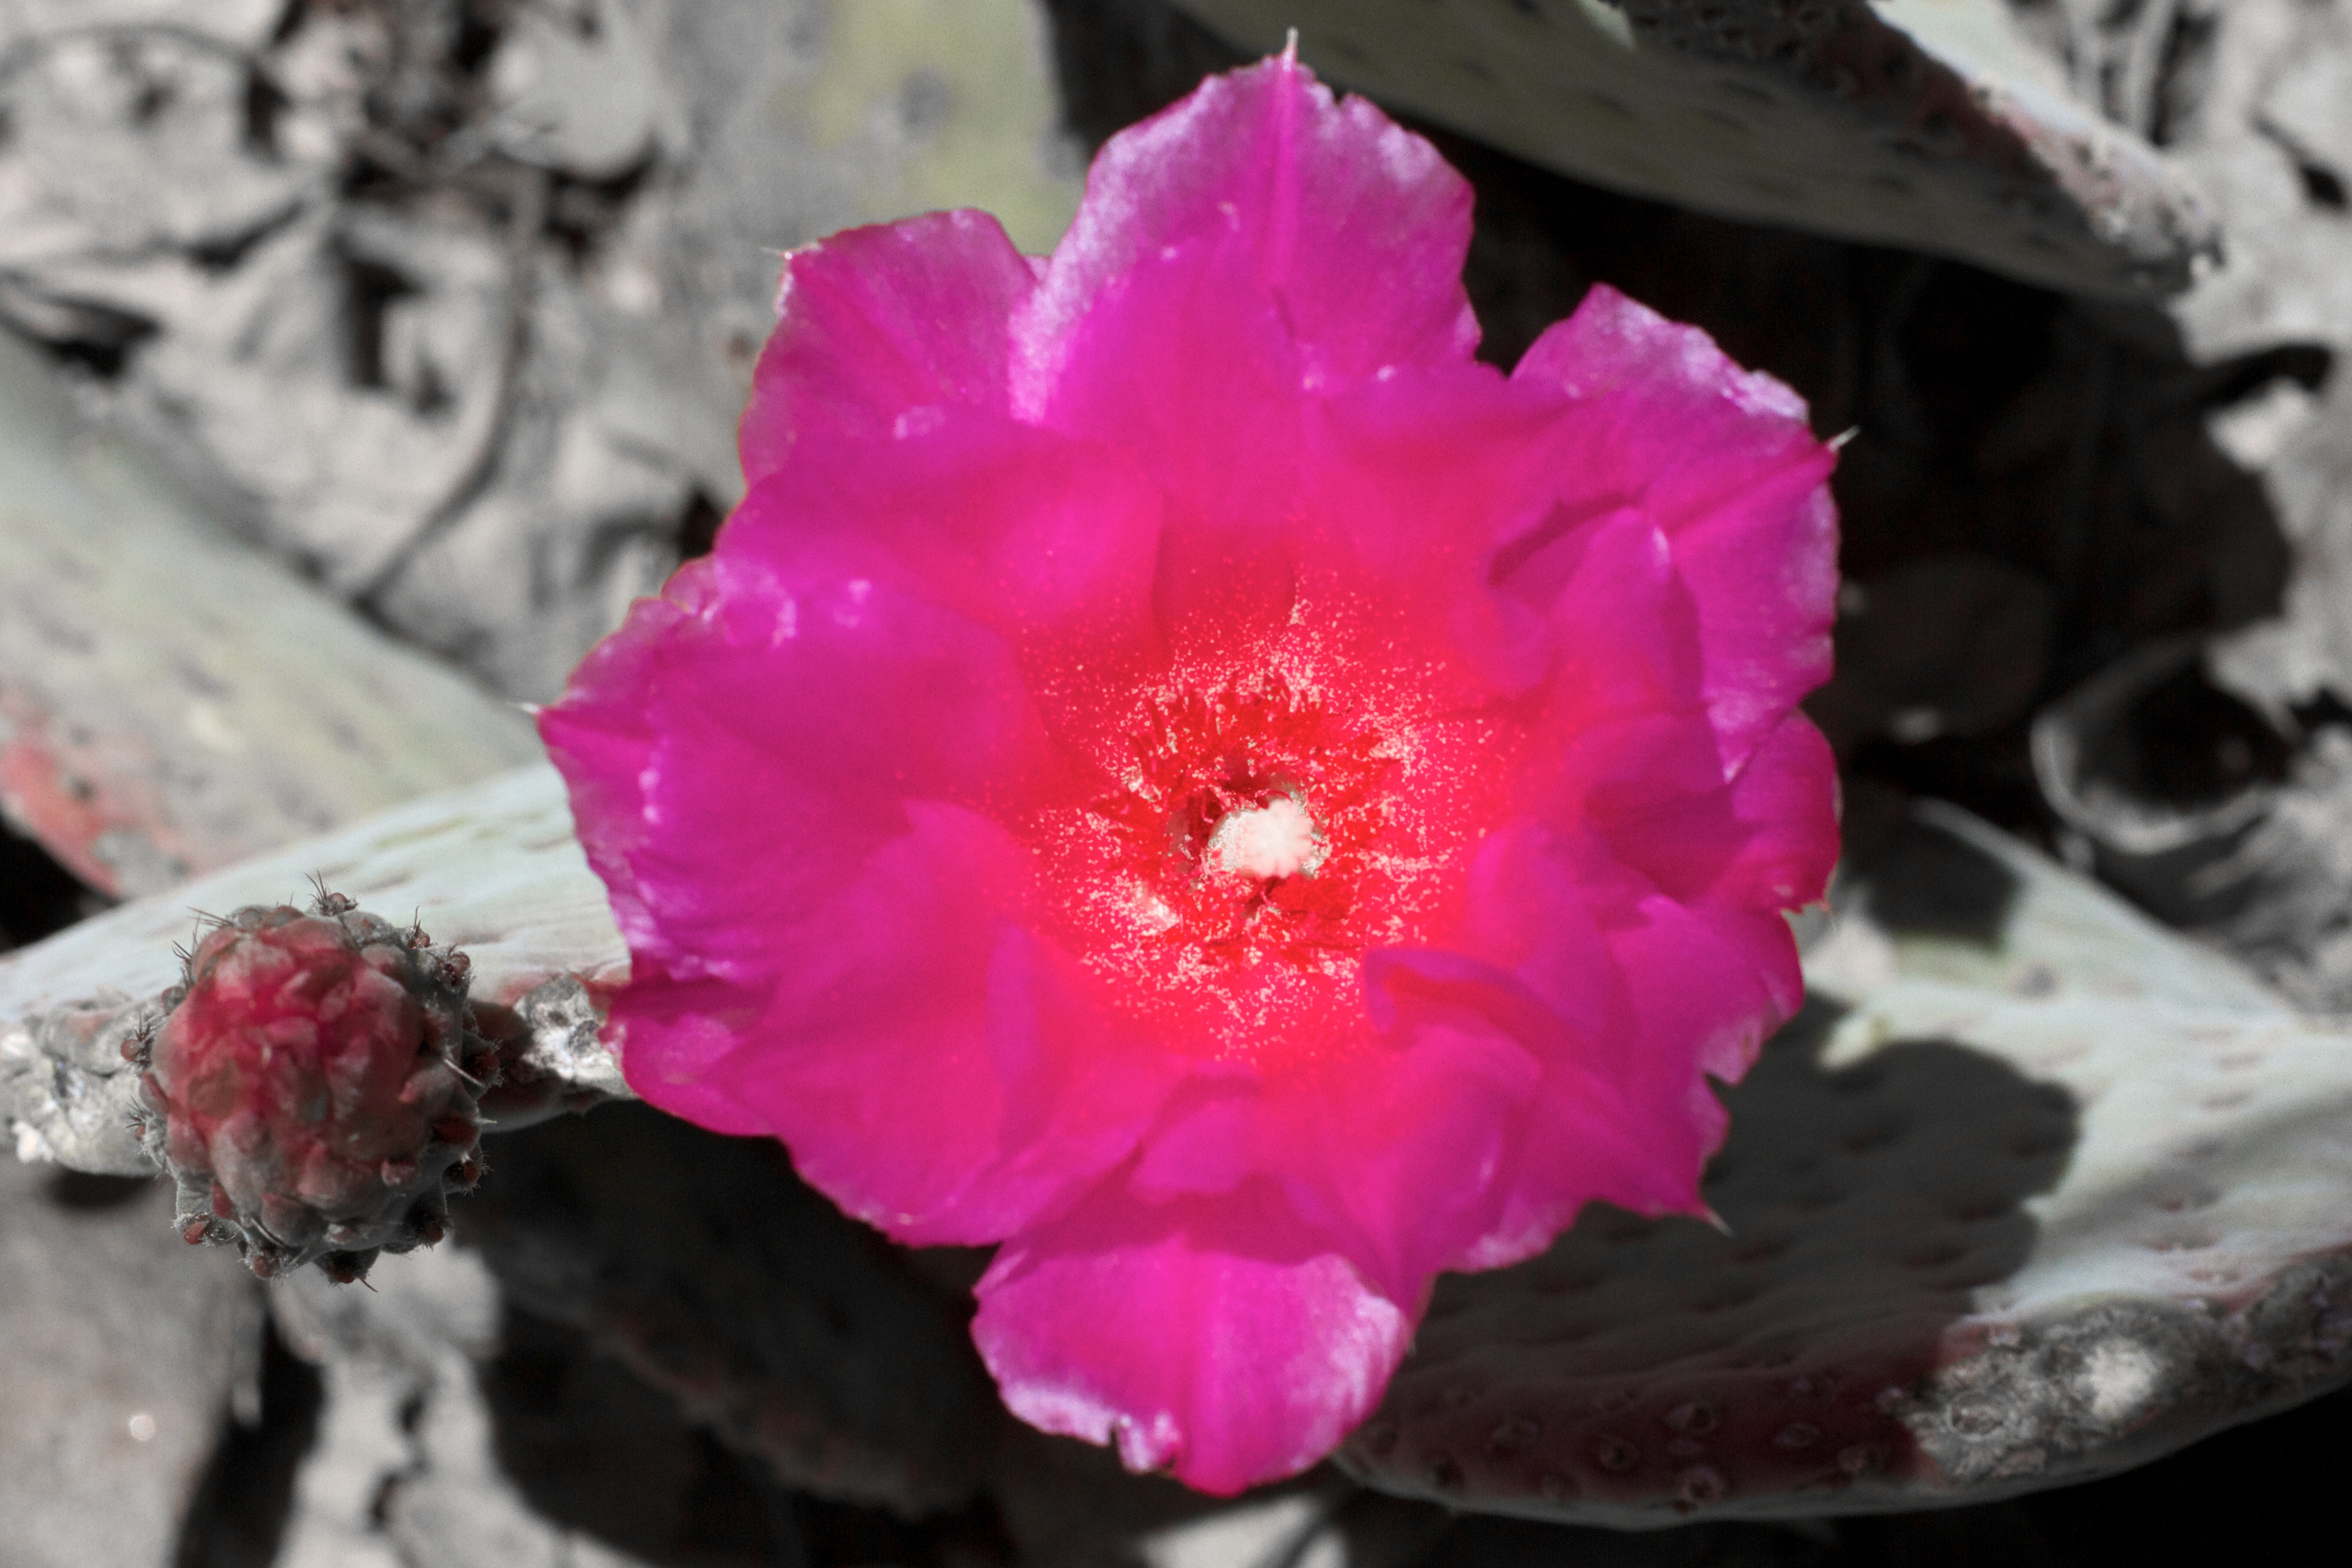
blossom, cactus, plant, flower, petal, pink, flora, dianthus, macro photography, flowering plant, land plant, camellia sasanqua